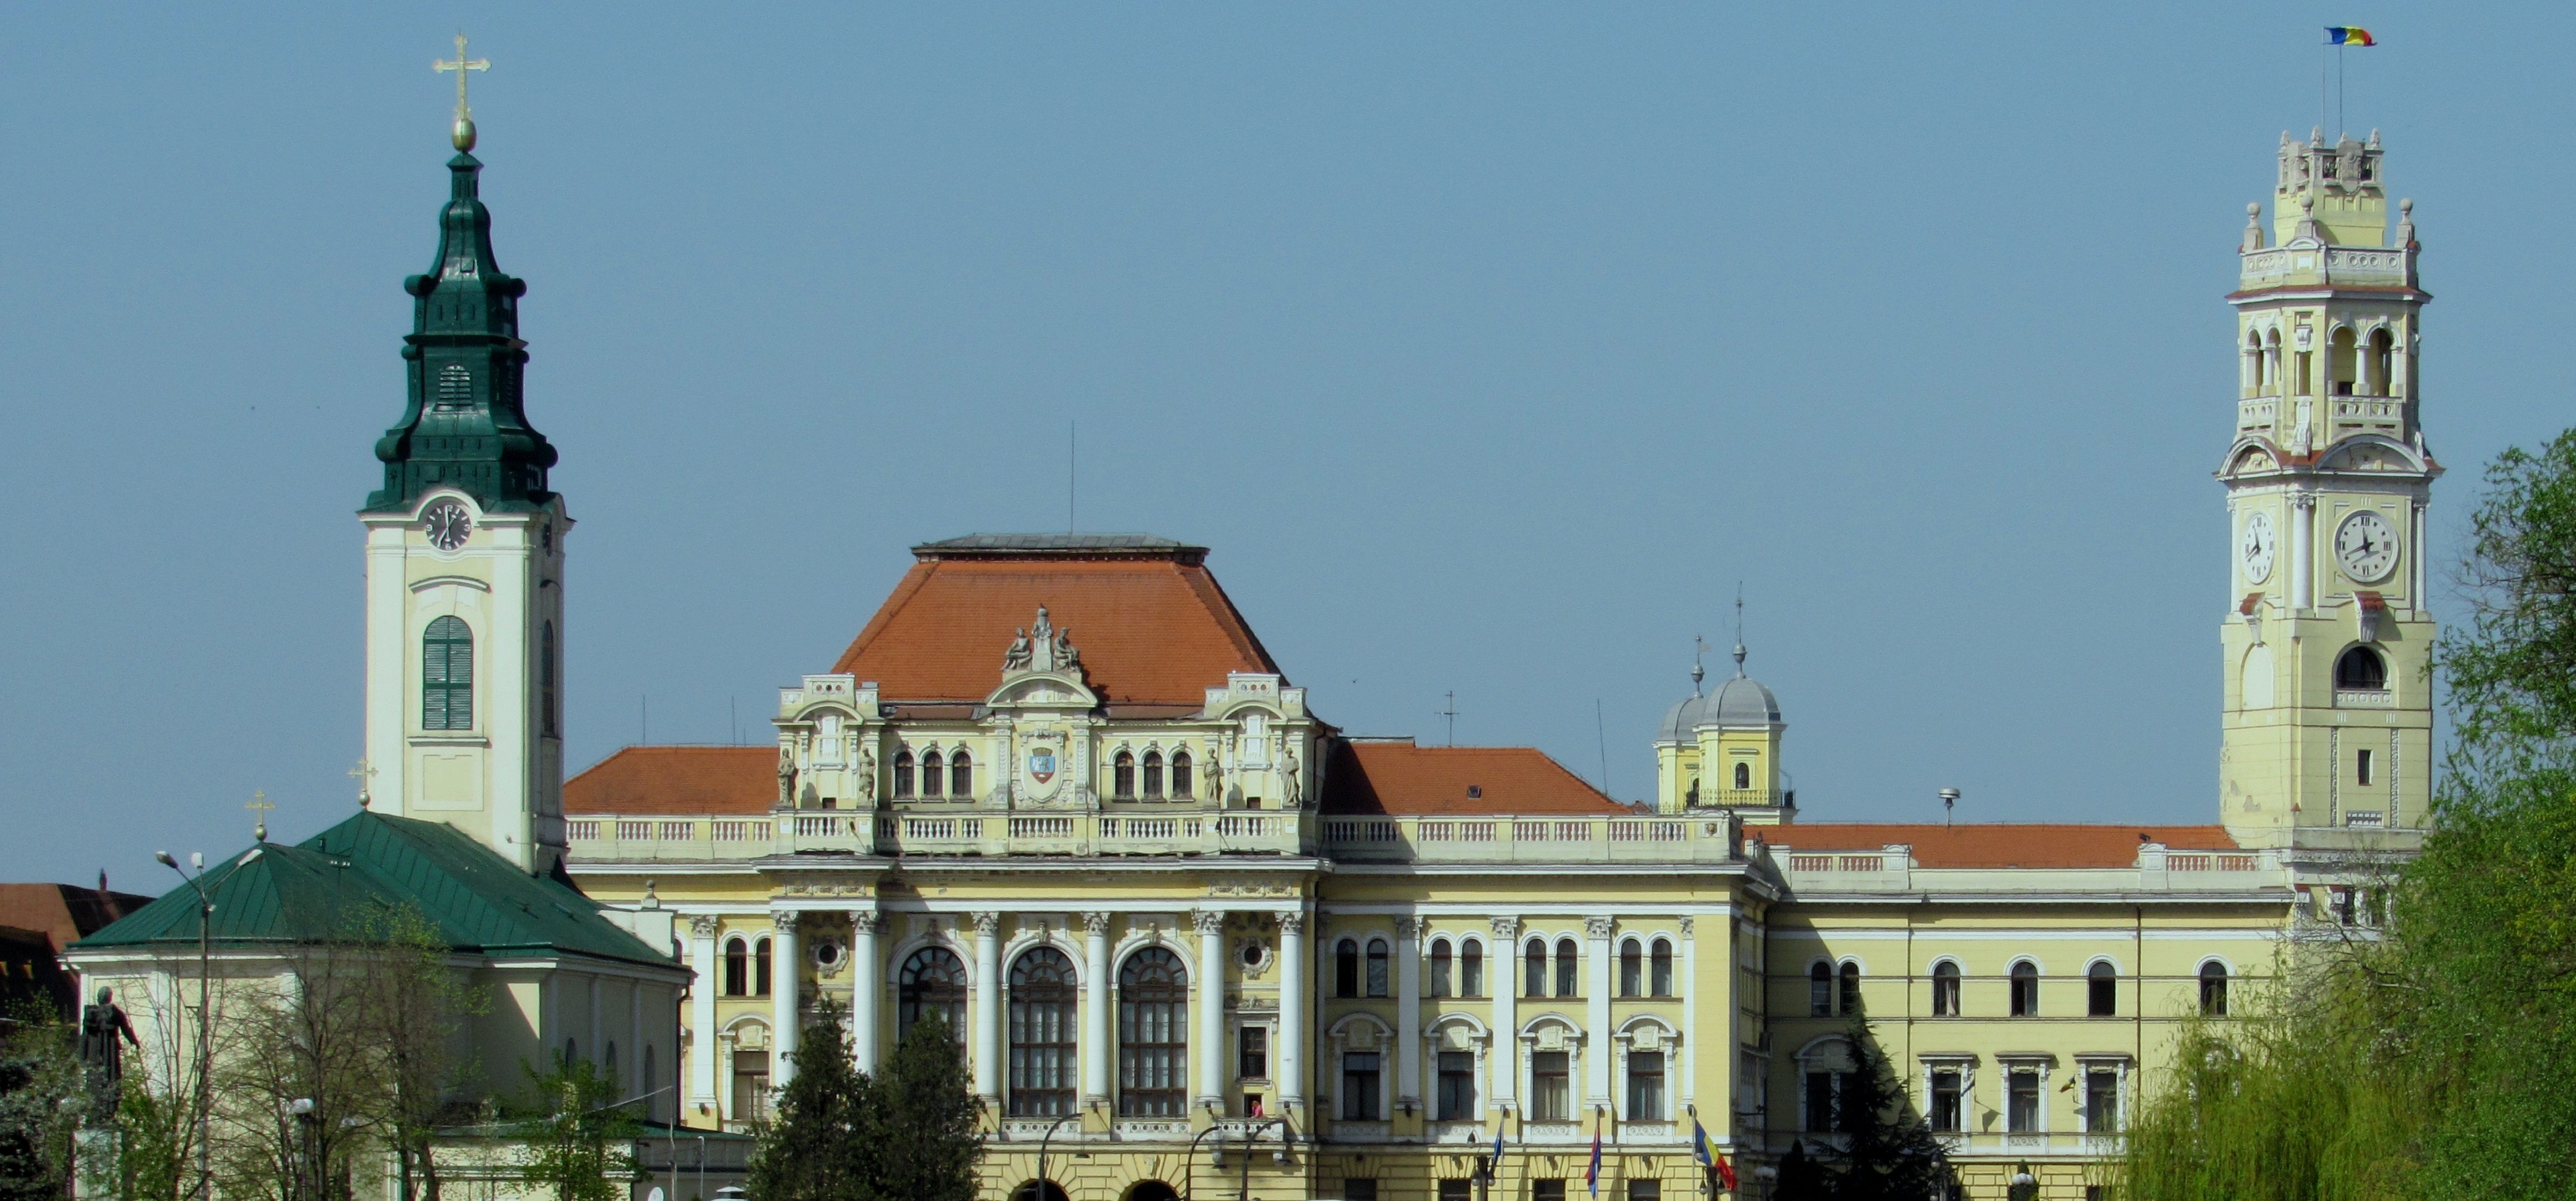
town, building, chateau, city, panorama, tower, landmark, church, cathedral, place of worship, bell tower, clear sky, spire, steeple, monastery, basilica, romania, transylvania, oradea, crisana